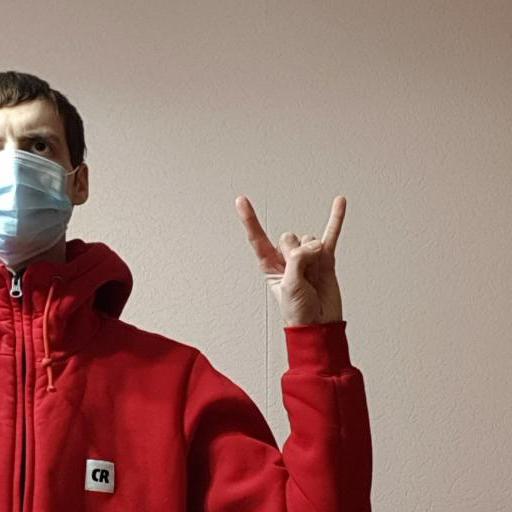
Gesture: rock